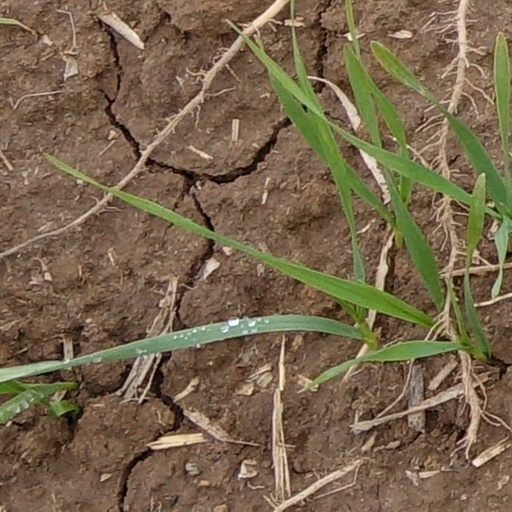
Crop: wheat